Westchester–Putnam Council

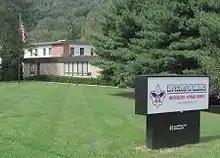
Westchester–Putnam Council office

Curtis S. Read Scout Reservation, also known as Camp Read, is a camp located in the Adirondack Mountains in Brant Lake, New York. It consists of three camps: Waubeeka, Buckskin, and Summit Base. There are two dirt roads that make most of the camp accessible by car in the warmer months. The name "Camp Read" was used for several Boy Scout camps operated by the Council and its predecessors since the 1920s. The present-day "Camp Read" was named in 1949.